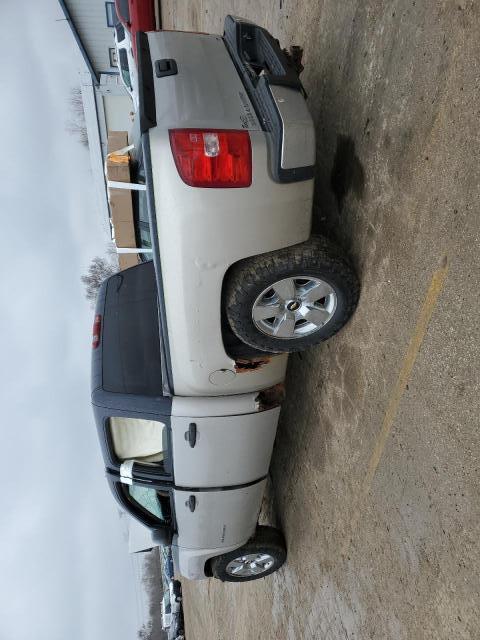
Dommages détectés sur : aile arrière gauche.
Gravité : majeur